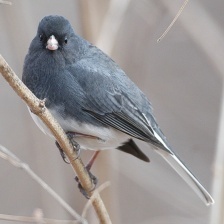
Species: DARK EYED JUNCO
Scientific name: JUNCO HYEMALIS